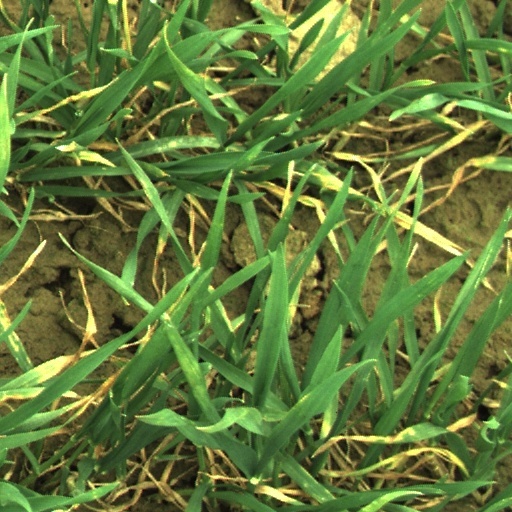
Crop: wheat